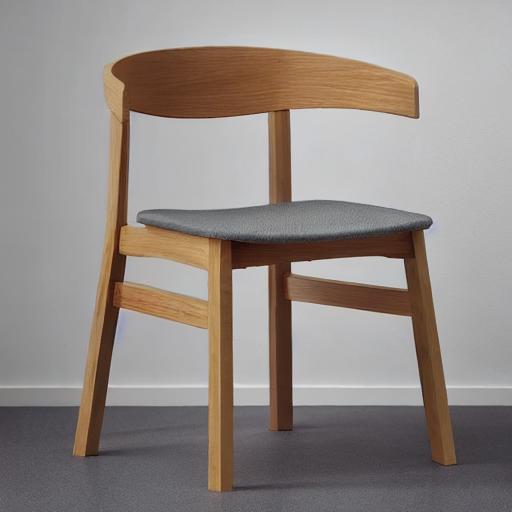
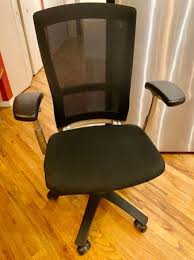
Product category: items_chair
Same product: no